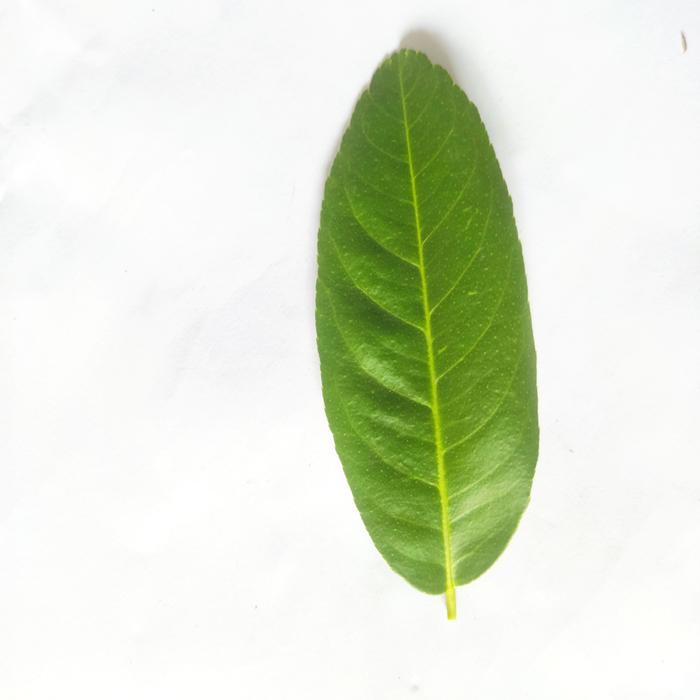
Crop: Lemon
Leaf condition: Healthy_Leaf